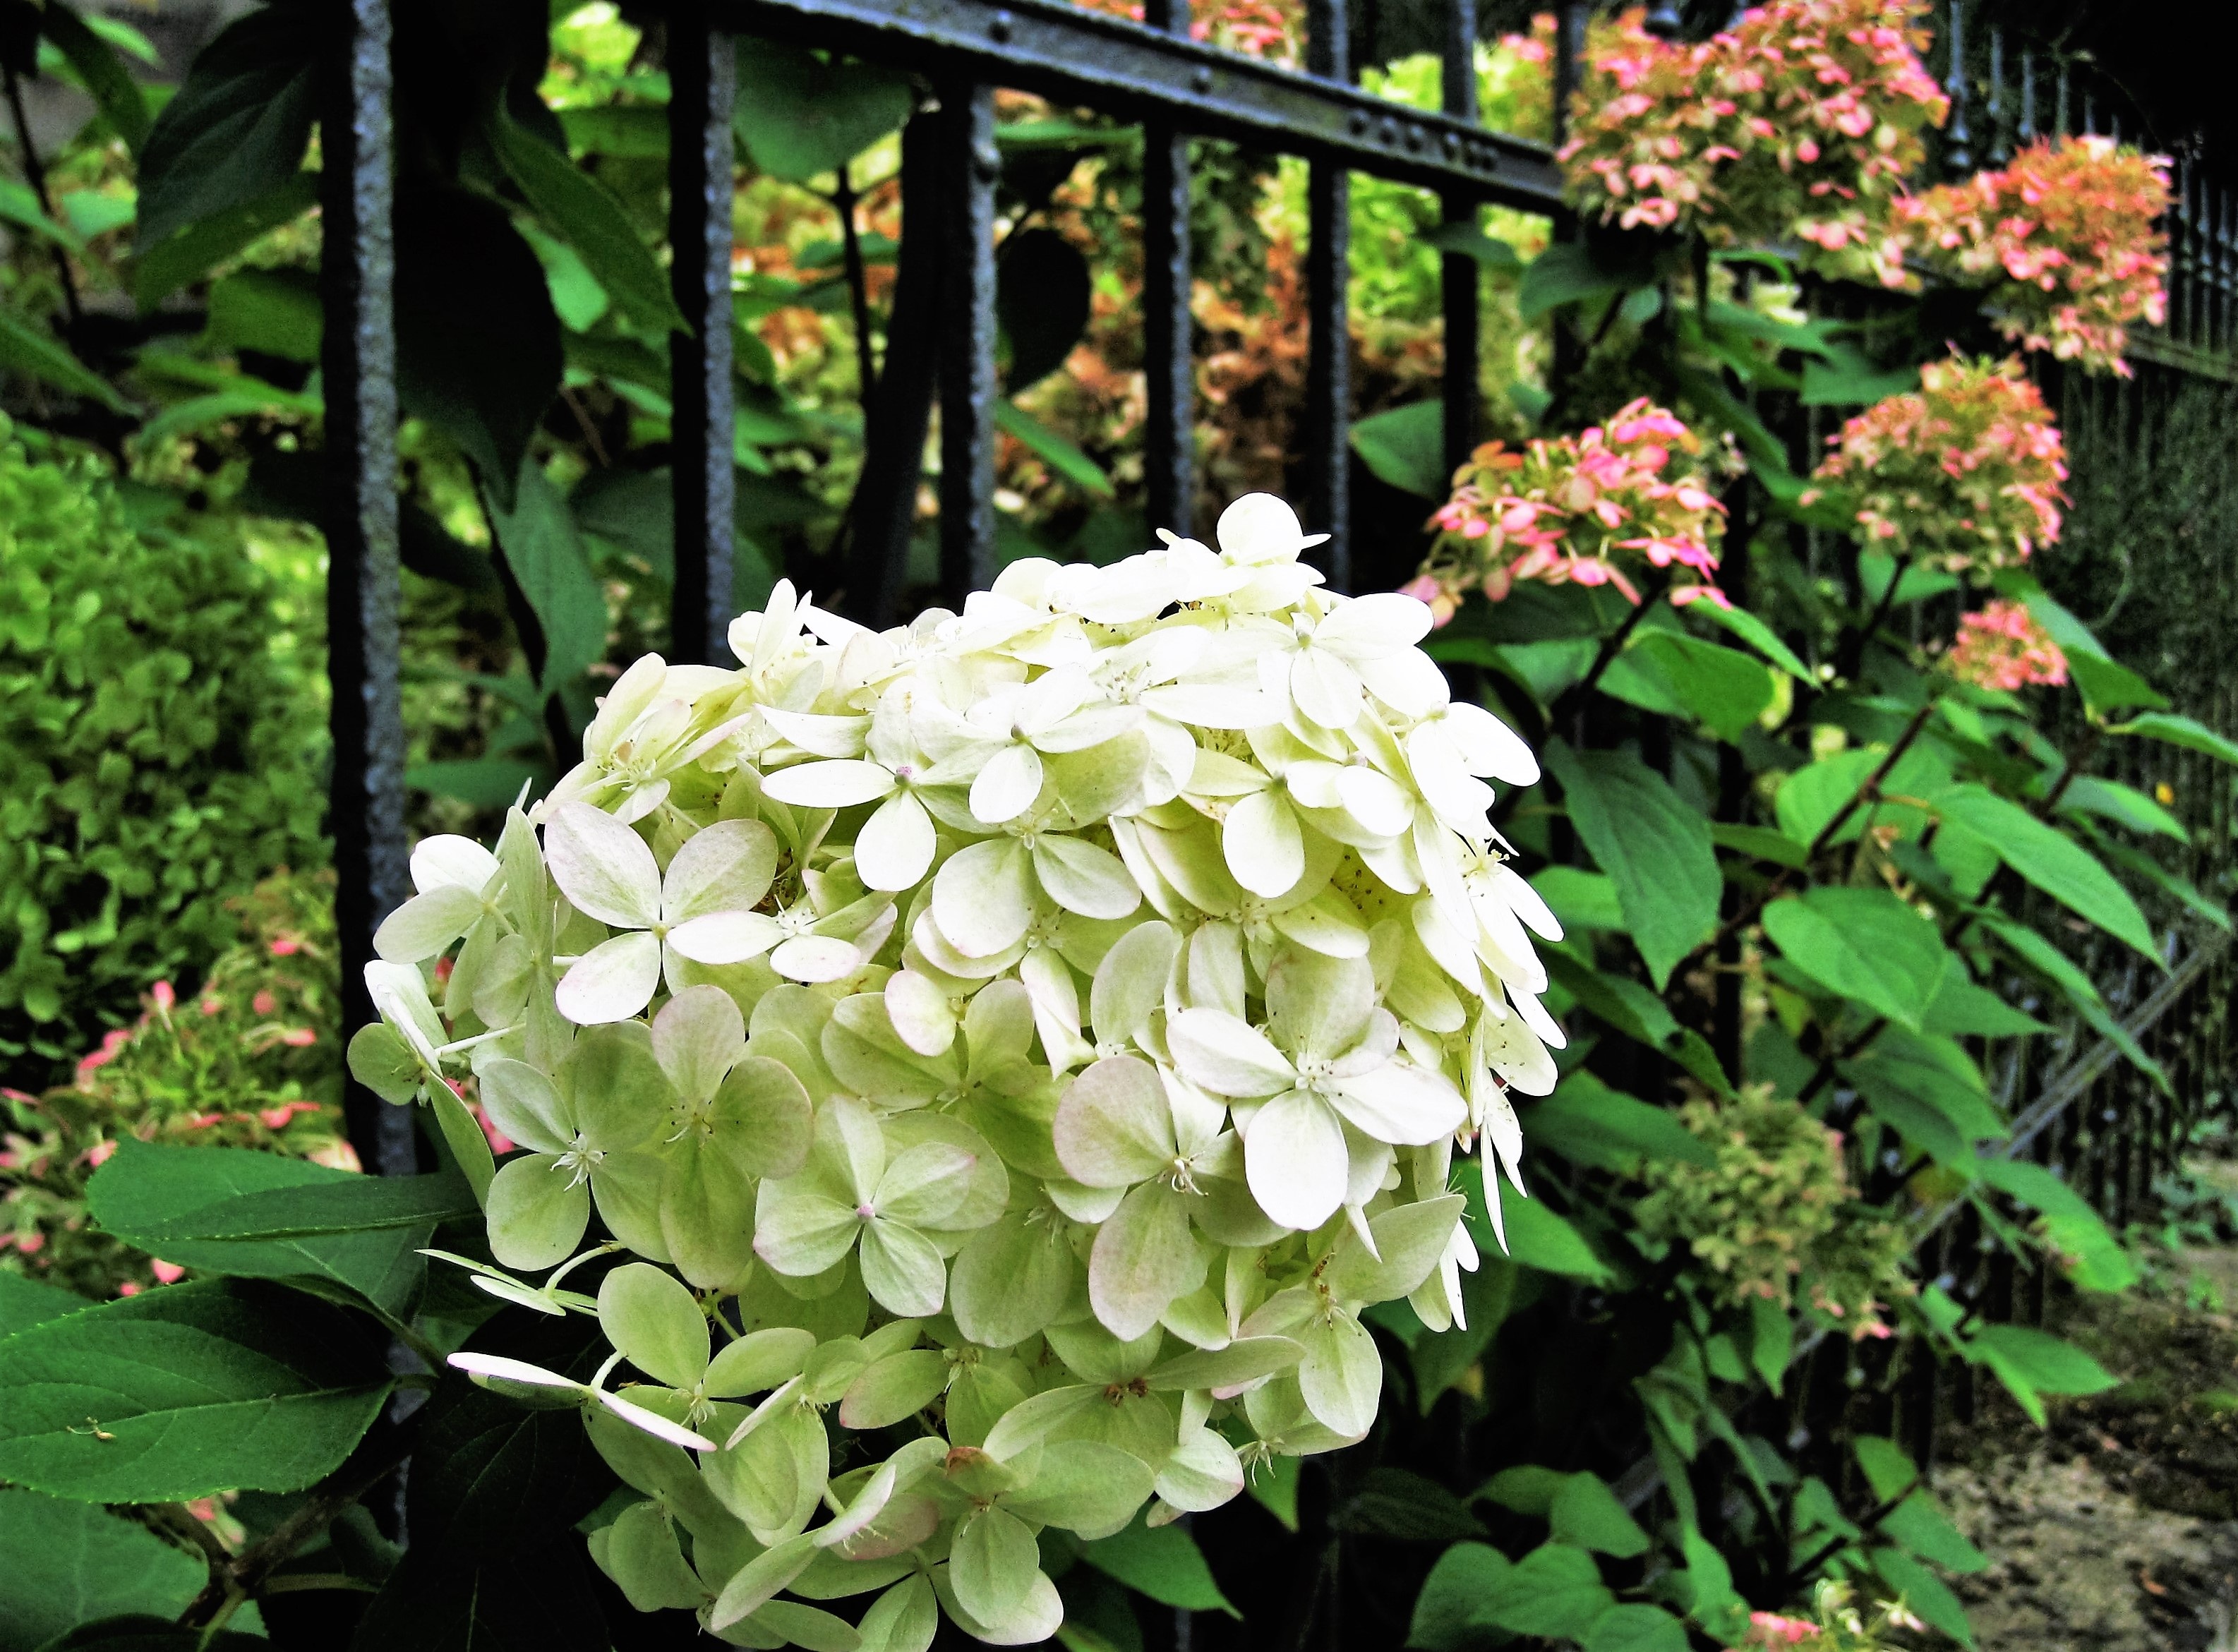
nature, blossom, plant, white, flower, bloom, rustic, bush, autumn, botany, garden, flora, hydrangea, botanical, shrub, shrubs, autumn flower, inflorescence, garden fence, cottage garden, flowering plant, genus, ornamental shrubs, greenhouse hydrangea, age of iron fence, hydrangeaceae, cornales, land plant